Tithonia diversifolia

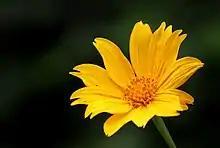
Flower detail

This plant was originally domesticated in Mexico and spread to other parts of Central and South America and north into the United States. It was brought over to parts of Africa and Asia as an ornamental plant and has become an invasive weed that is widely spread. It is most commonly found in areas with an altitude between 550m and 1950m. It is commonly found scattered among rivers and roadsides. In Asia and Latin America this plant is also referred to as kembang bulan (Indonesian and Javanese), jalacate (Spanish), buatong (Thai) and dã quỳ (Vietnamese).